Glycerol kinase deficiency

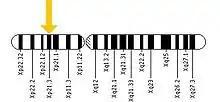
Location of the Glycerol Kinase gene on the X chromosome

In order to understand how this condition affects a person you must first have a basic understanding of the process called glycolysis. This fundamental metabolic pathway is found in all known organisms. The process provides energy for our cells to carry out their daily functions. The overall reaction involves a cell taking in the sugar glucose and converting it into the energy rich molecule pyruvate. Inside the overall reaction there lie many steps that need to be followed in order for the original glucose molecule to be transformed into pyruvate. The glucose first gathers a phosphate group from an ATP molecule in order to become glucose-6-phosphate. It is then changed into fructose 6-phosphate, with the assistance of phosphoglucose isomerase, which is then changed into fructose 1,6-biphosphate when the fructose molecule receives a phosphate group from another ATP. The next step in the chain is crucial for cells in order to make more energy than they expend through the process of glycolysis; this step is when the fructose 1,6-bisphosphate molecule breaks down into two molecules of dihydroxyacetone phosphate (DHAP), so from this point on whenever ATP is being generated from ADP there are really two ATP molecules generated because there are two molecules undergoing the same reaction. One molecule that takes advantage of this second part of the metabolic process is the fatty molecule glycerol. This is unfortunately prevented if someone is experiencing Glycerol Kinase Deficiency.